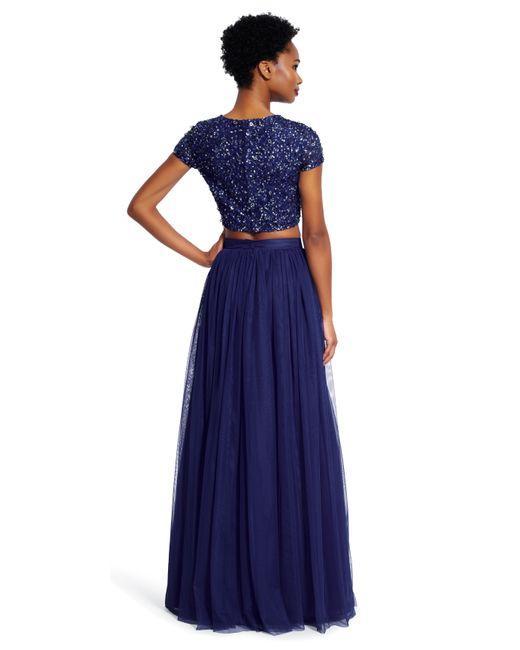
Kurzärmliges blaues Top und Blowse für Damen